Phoenix Suns

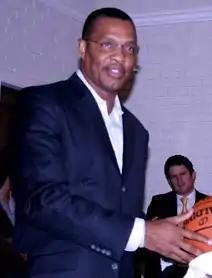
Alvin Gentry coached the Suns to a Western Conference finals appearance in 2010.

In the second round, the Suns faced the Los Angeles Clippers. The series was played closely, with both teams trading games on each other's courts. The series was 2–2 and the Suns were behind in game five before coming back and won in double overtime. After a game six loss, the Suns won the series in the seventh game on their home court at US Airways Center, winning by a margin of 20 with an NBA record fifteen 3-point FGs on May 22, 2006.